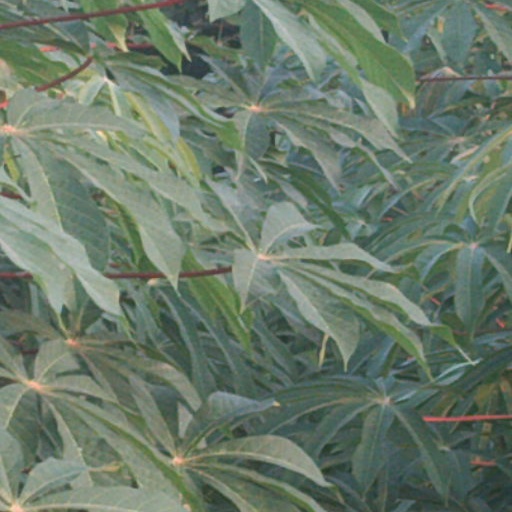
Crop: cassava